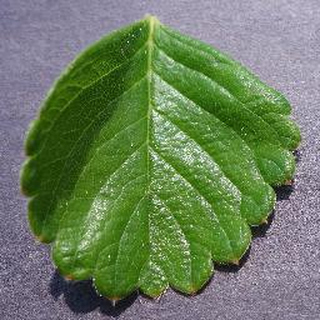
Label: healthy_strawberry